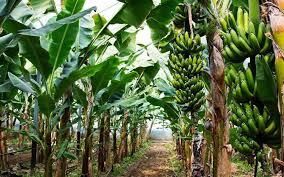
Shamba kubwa la migomba linaonekana kutelekea migomba imepangiliwa kwa mistari mirefu baadhi ya migomba inatoa ndizi mbichi zenye rangi ya kijani.